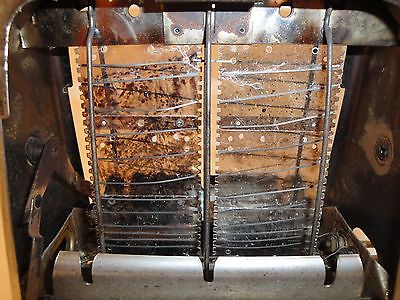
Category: toaster